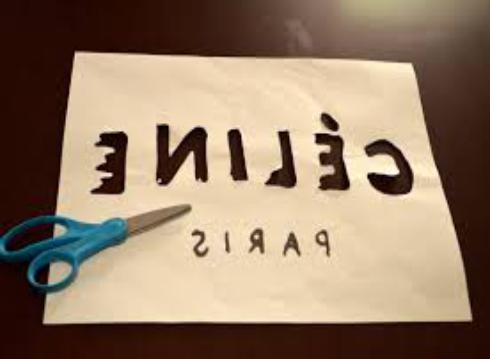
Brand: Celine
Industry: Clothes